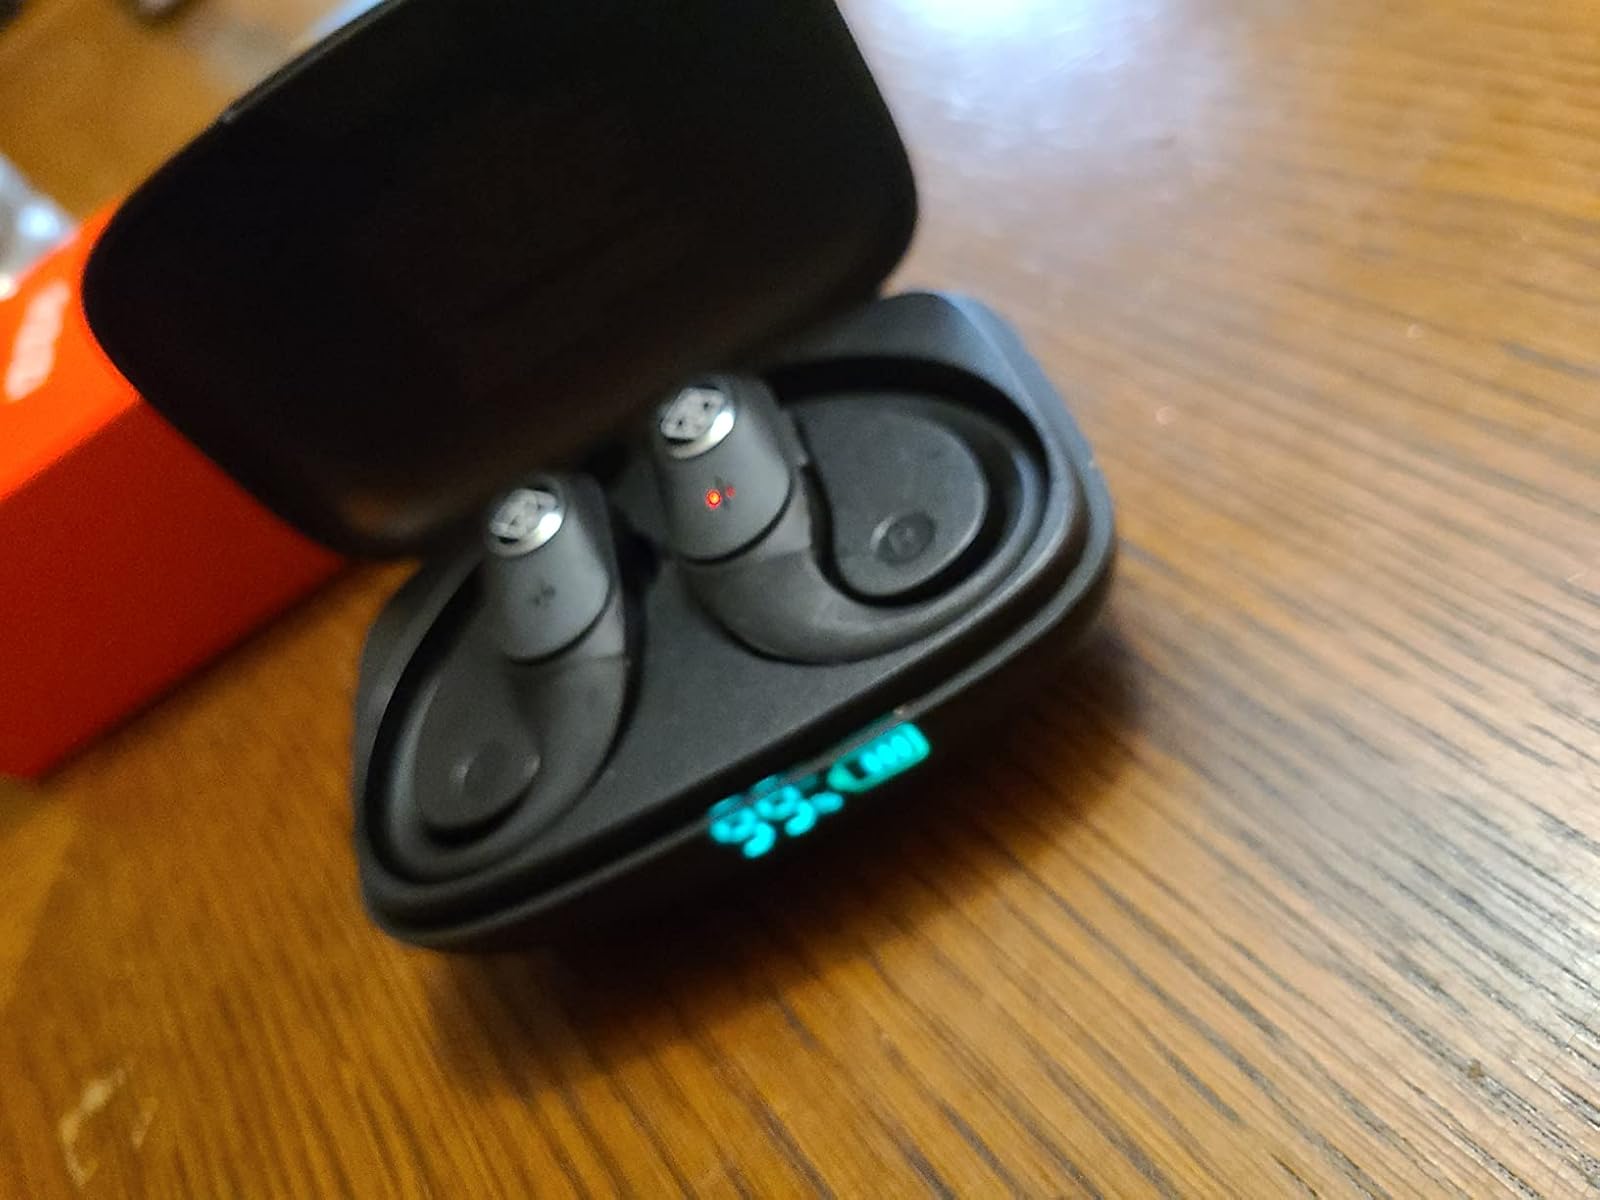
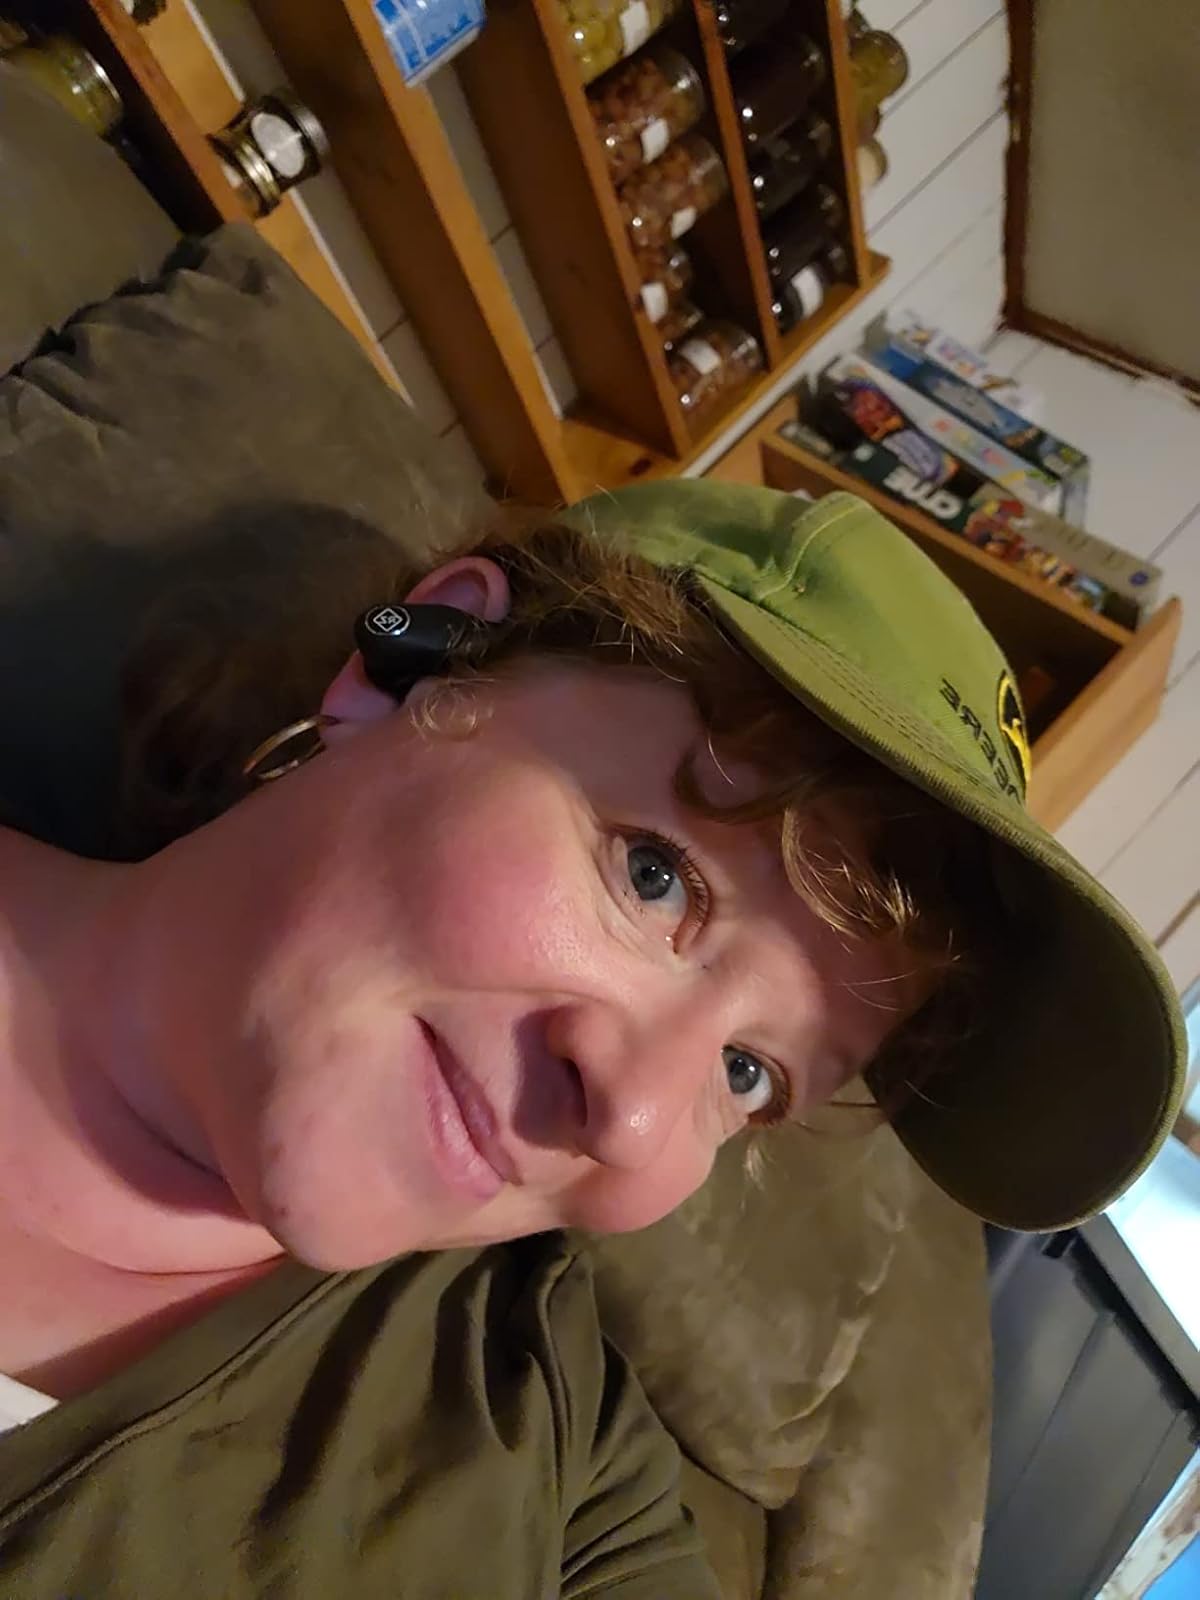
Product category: earbuds
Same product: yes